Seattle Film Critics Society

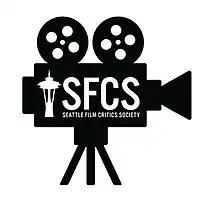
Seattle Film Critics Society logo

The Seattle Film Critics Society (SFCS) is an organization of film critics based in the greater Seattle area and surrounding areas of Washington state. It is represented by 40 members who work in print, radio, television and online mediums. The society presents an annual awards announcement, honoring the best achievements in film, nominated and selected by all active members of the society.